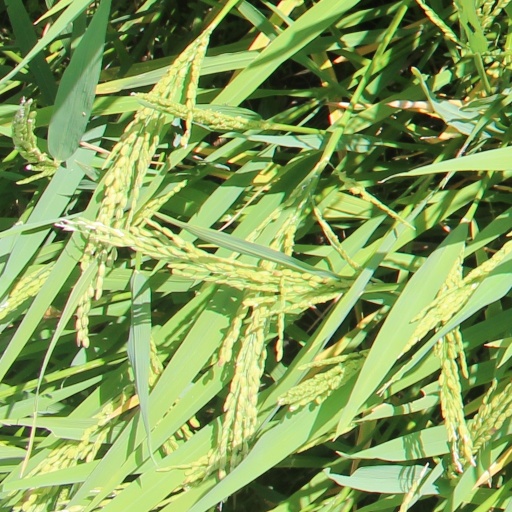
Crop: rice